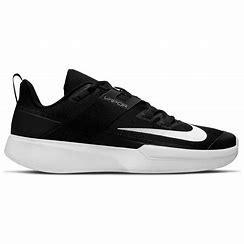
Brand: Nike
Model: Court Vapor Lite